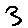
Label: 3